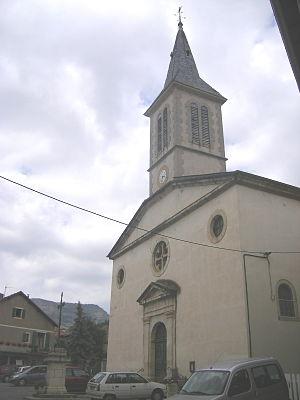
Rivière-sur-Tarn (Aveyron) - église